Malios

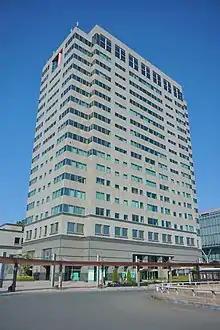
Malios

The is a skyscraper located in Morioka, Iwate Prefecture, Japan. Construction of the 92-metre, 20-storey skyscraper was finished in 1997.